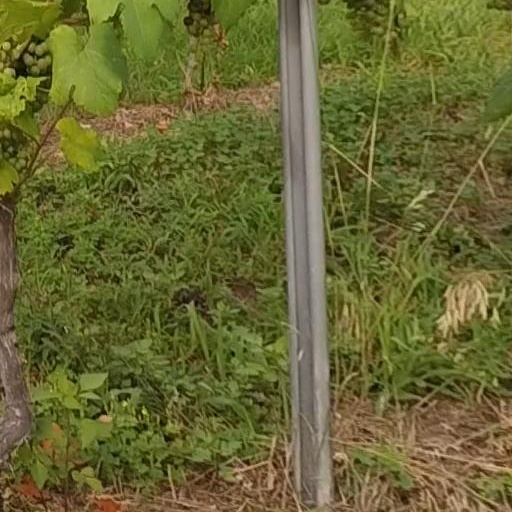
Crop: grape